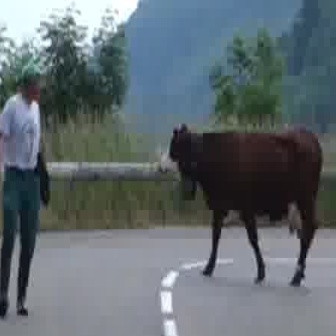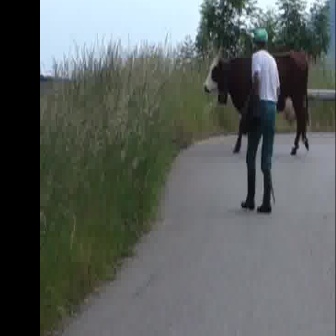
  Please identify the target specified by the bounding box [157,119,322,283] in the first image and locate it in the second image. Return the coordinates in [x_min,y_min,x_max,y_max] format.
Answer: [202,47,310,155]